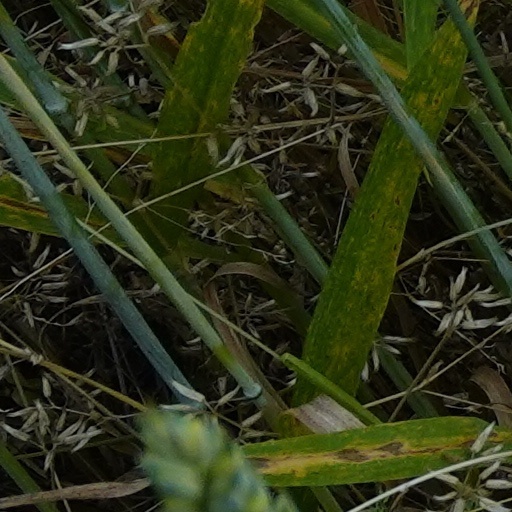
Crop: wheat